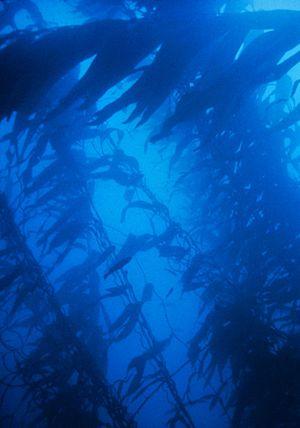
Une forêt de kelp est une zone sous-marine densément peuplée de kelp, des macroalgues brunes poussant dans des eaux de climats tempérés et arctiques, sur des substrats solides, tels que des substrats rocheux. Le kelp, notamment par sa taille imposante, procure un habitat unique à bon nombre d'espèces marines. Certaines de ces zones figurent parmi les écosystèmes les plus productifs et diversifiés de la planète.